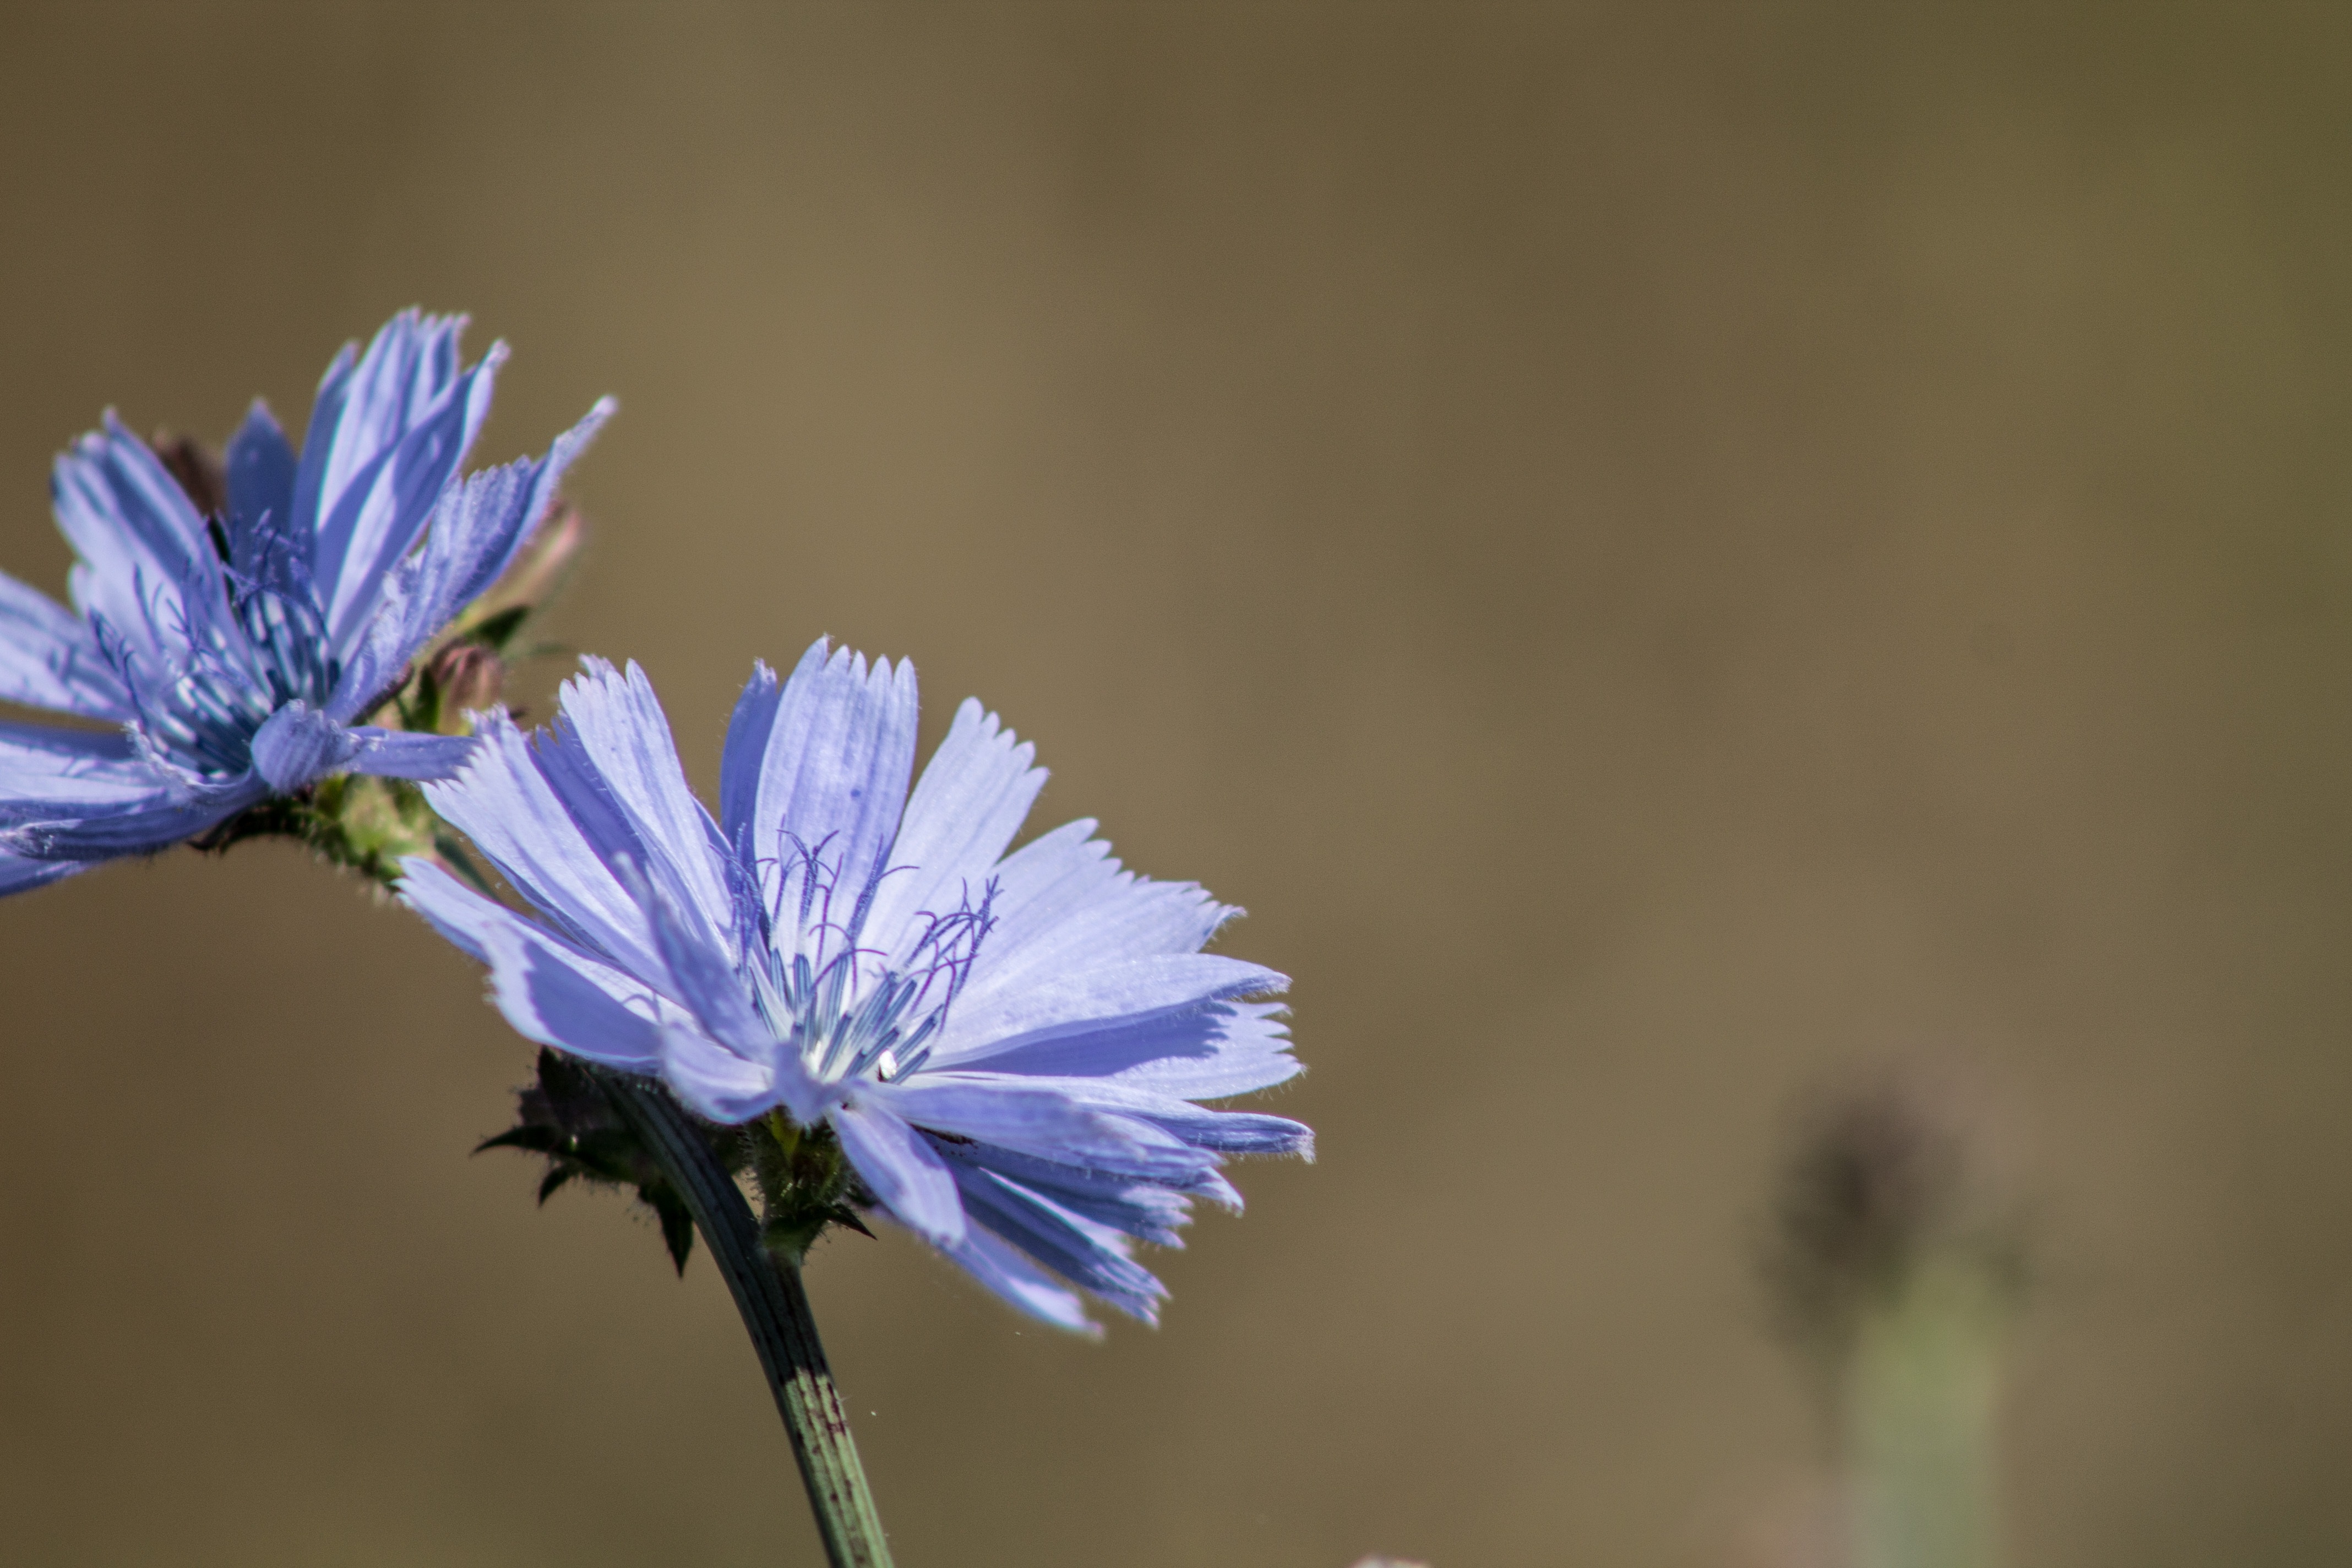
nature, blossom, plant, photography, flower, purple, petal, bloom, food, herb, produce, vegetable, close, flora, wild flower, wildflower, close up, violet, chicory, macro photography, plant stem, leaf vegetable